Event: Nepal Earthquake
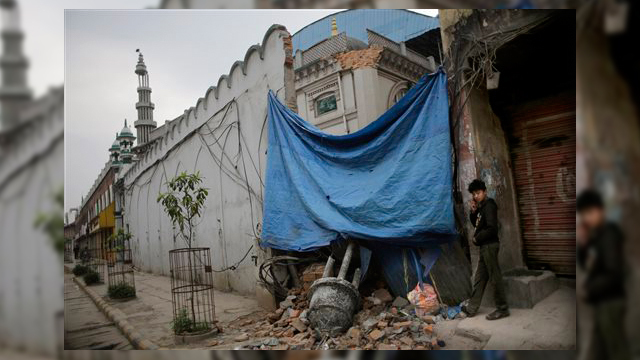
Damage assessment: damage